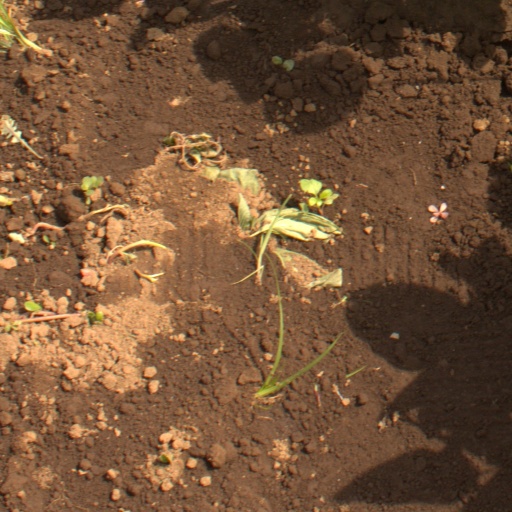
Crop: soybean